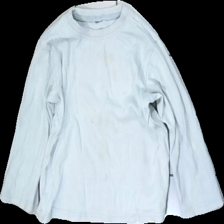
View: front
Type: Top
Category: Children
Brand: H&M
Colors: Blue
Material: 100% cotton
Cut: Regular
Season: All
Stains: Major
Damage: fläckar
Damage location: middle center
Damage 2 location: middle center
Price range: <50
Recommended usage: Export
Description: blå långärmad tröja med fläckar fram och nopprig över hela